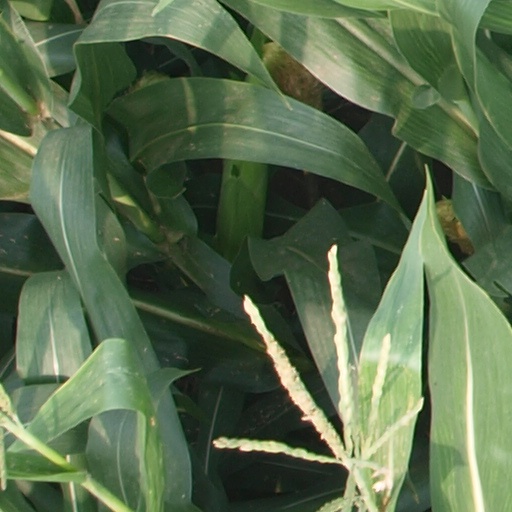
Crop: maize; corn